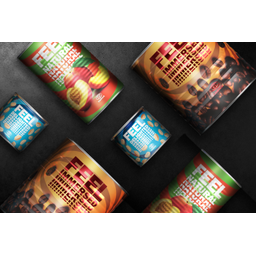
Label: metal